2006 Qana airstrike

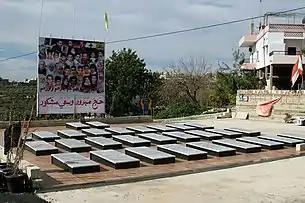
Memorial to the 28 people killed by the Qana airstrike

According to Human Rights Watch on August 2, the initial estimate of 54 persons killed was based on a register of 63 persons who had sought shelter in the basement, and the rescue teams first having located only nine survivors. However, it was later established that 22 had escaped the basement and that 28 bodies had been recovered, of whom 16 were children. There were still 13 people missing, and locals feared they were buried in the rubble.